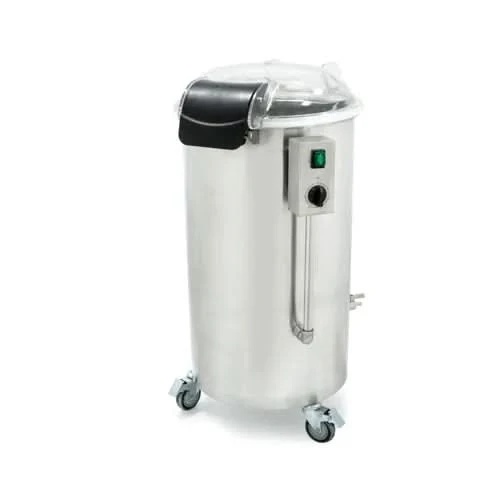
Yasaki Electric Salad Spinner w Castors & Timer 3kgcycle SP75AS
Yasaki Electric Salad Spinner w Castors & Timer 3kgcycle SP75AS Achieve clean & dry crispy greens with this fast commercial salad spinner.br With sturdy construction in food-grade qua ty materials to keep your food safe, fresh and healthy! This Electric Salad Spinner has a transparent, heavy duty for ease of control, and is equipped with castors allowing the operator to wheel unit around the kitchen and under a countertop for easy storage. This is a fast selling purchase for any prospective restaurant or café owner who operates a medium to large establishment. Speed (RPM): span class normaltextrun360span Transparent, heavy duty d for ease of control Sturdy construction in food-grade qua ty materials Durable and removable stainless steel basket With 5-minute mechanical timer Equipped with castors allowing the operator to wheel unit around the kitchen and under a countertop for easy storage Removes excess water for better portion control and savings Capacity: 28L Output: 3kg per cycle 2 Years Parts and Labour Warranty
Brand: Yasaki
Category: Home & Garden > Kitchen & Dining > Kitchen Tools & Utensils > Salad Spinners